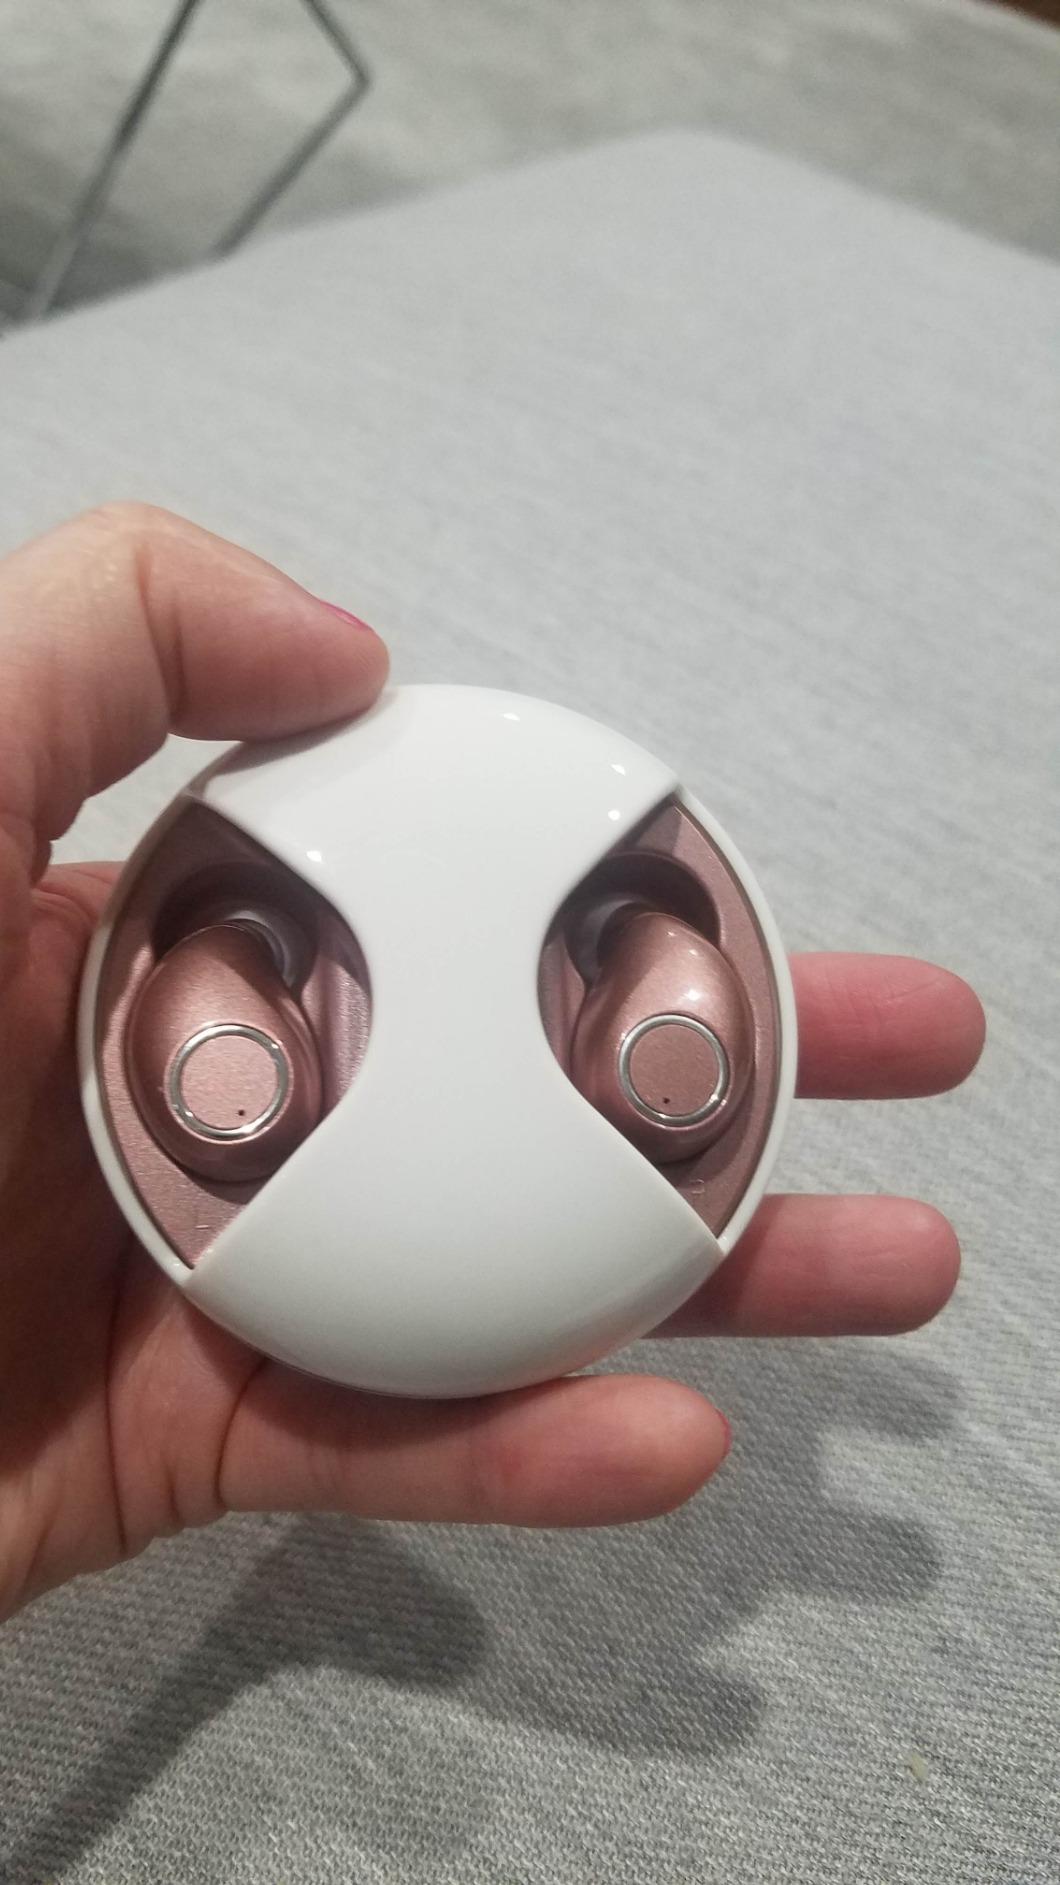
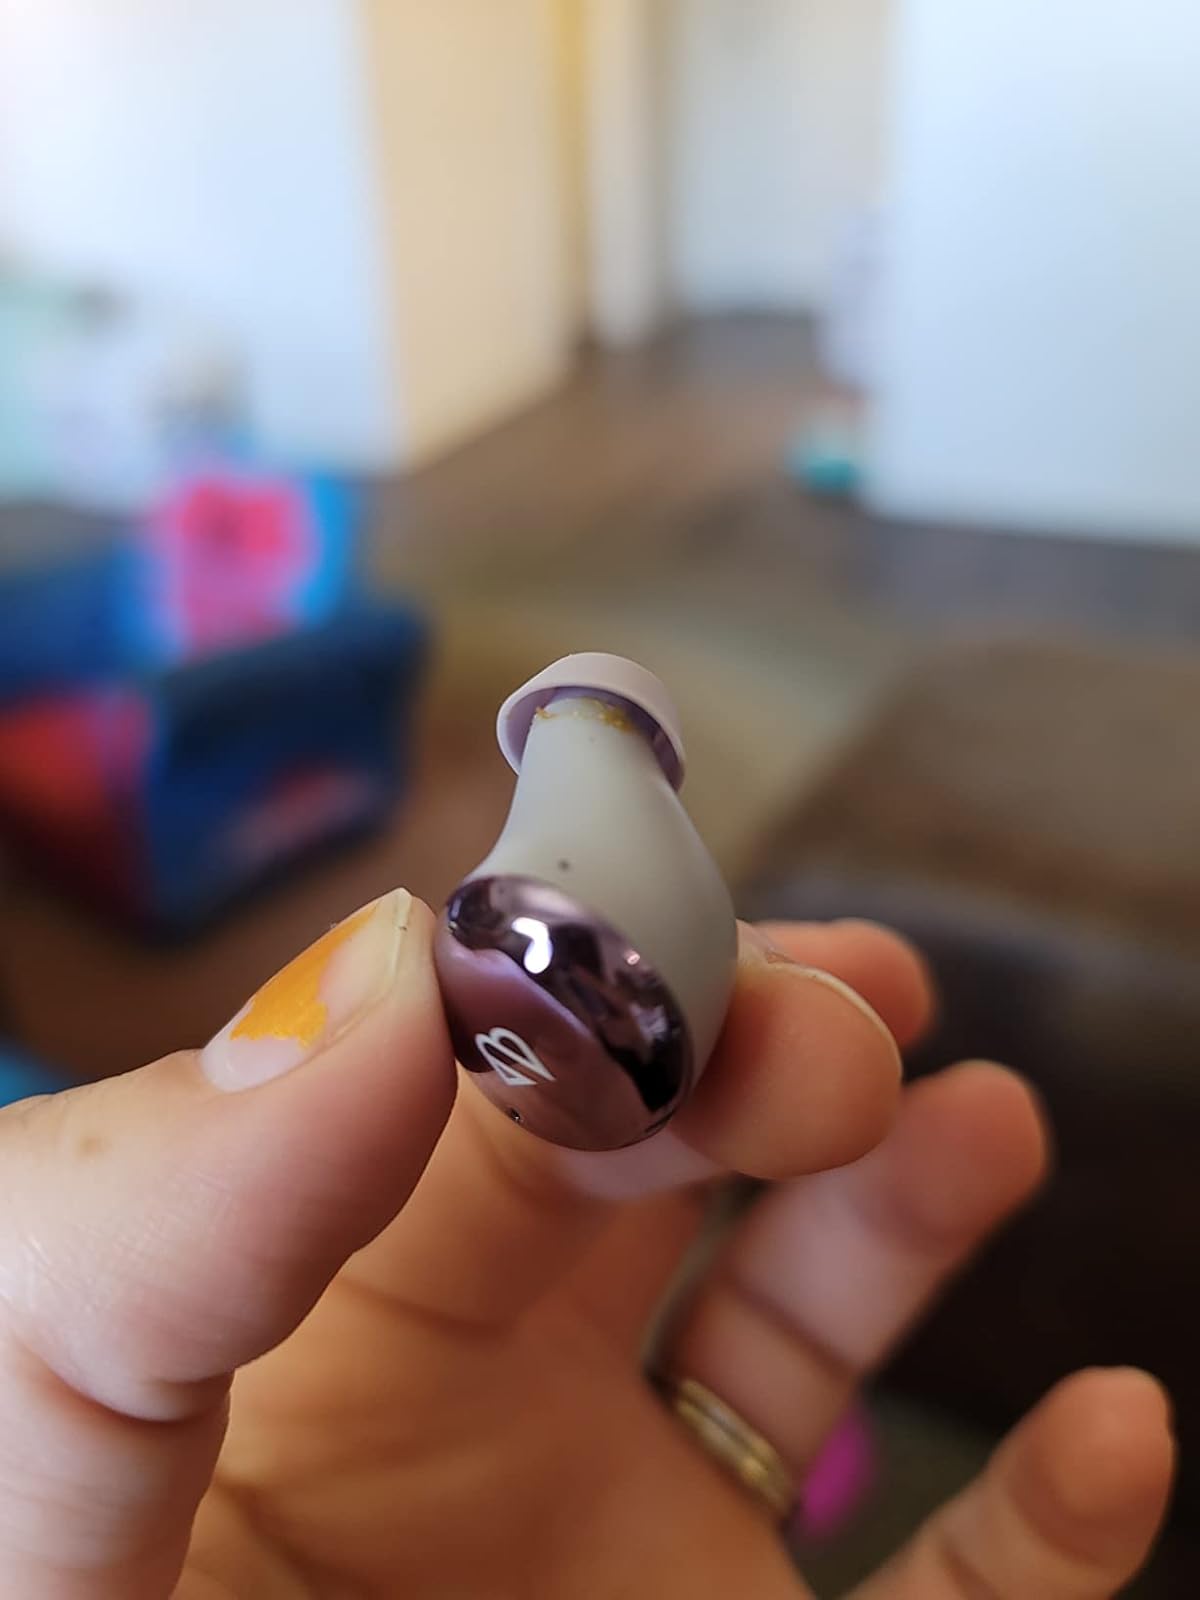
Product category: earbuds
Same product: no